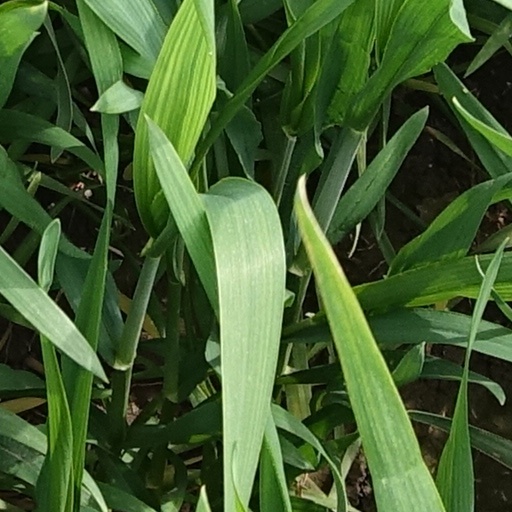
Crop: wheat